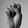
ASL letter: S